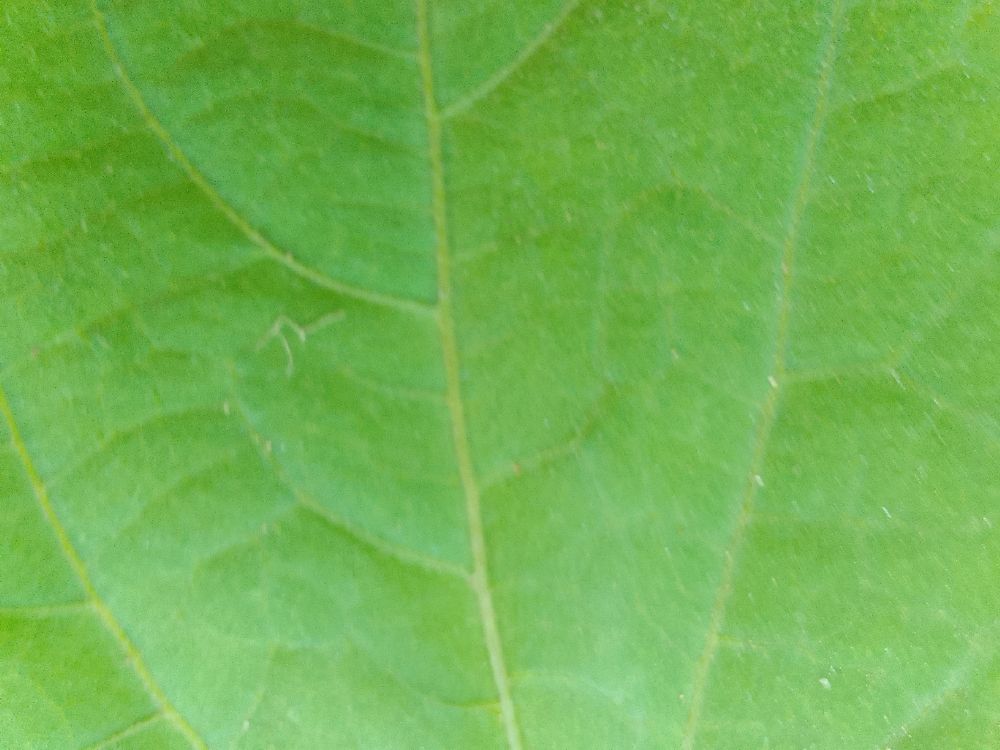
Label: healthy